Murray Gleeson

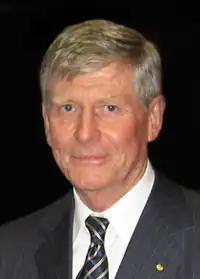
Gleeson in 2006

Anthony Murray Gleeson (born 30 August 1938) is an Australian former judge who served as the 11th Chief Justice of Australia, in office from 1998 to 2008.